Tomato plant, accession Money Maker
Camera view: horizontal (90 deg, fisheye); turntable rotation: 210 degrees
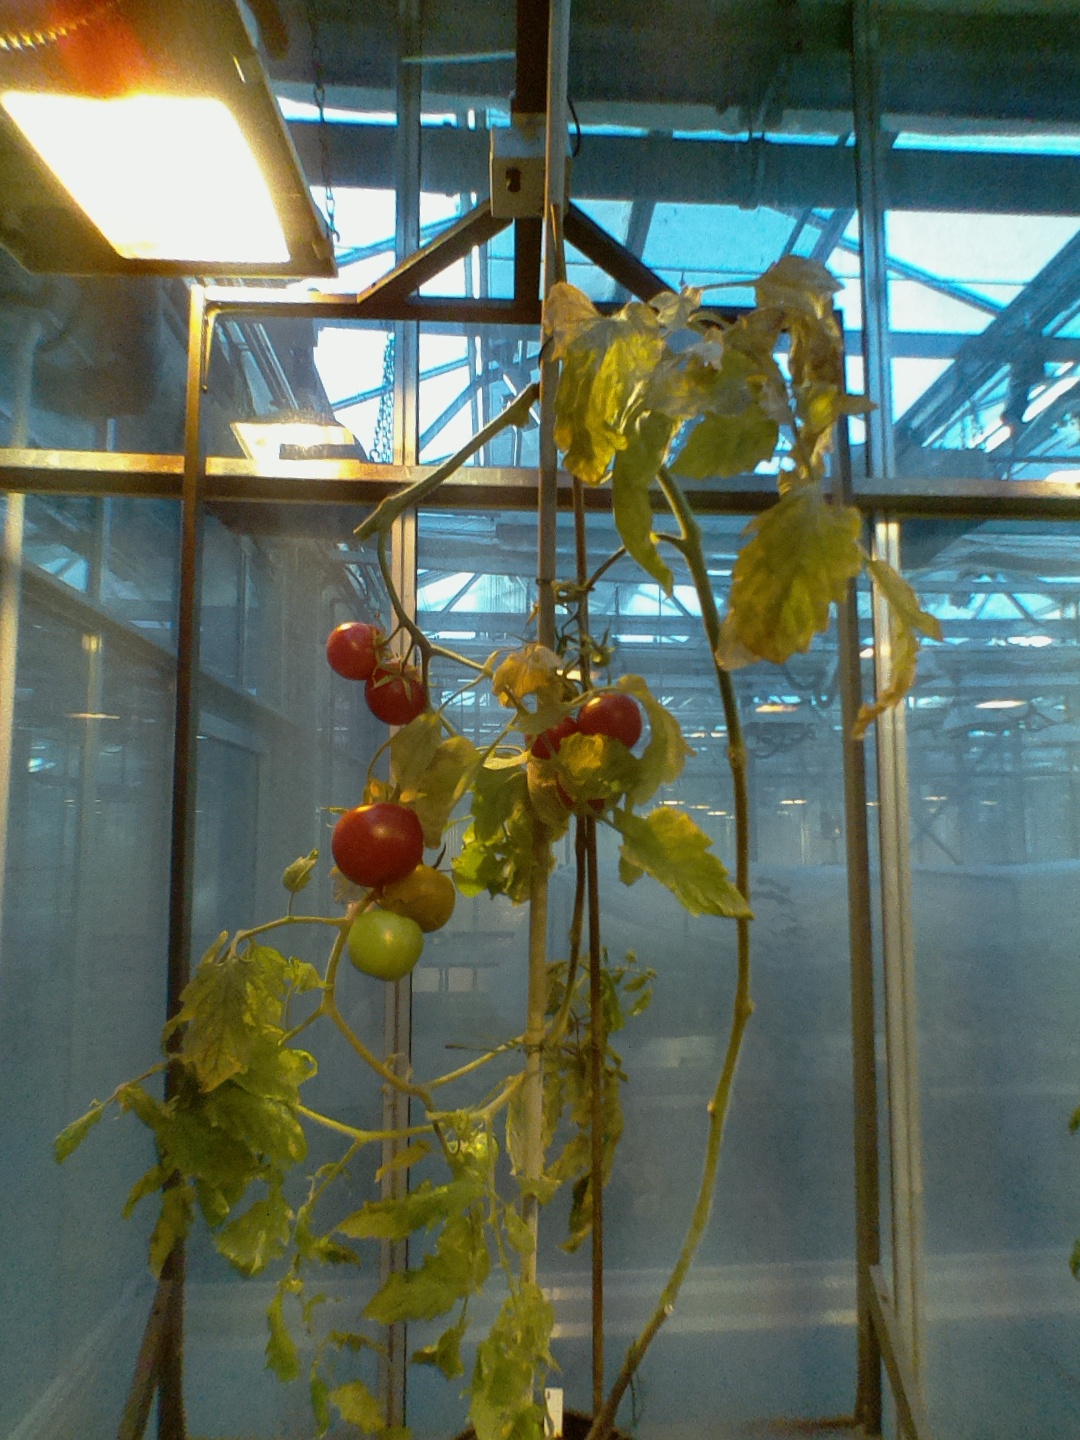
BBCH growth stage 89: 90%-100% of fruits show typical fully ripe color